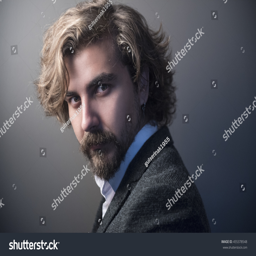
portrait of a men with beard and mustache in studio gray background